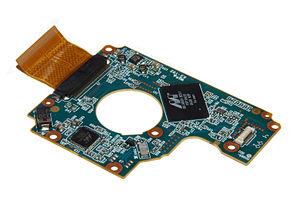
Un circuit imprimé est un support, en général une plaque, permettant de maintenir et de relier électriquement un ensemble de composants électroniques entre eux, dans le but de réaliser un circuit électronique complexe. On le désigne aussi par le terme de carte électronique.